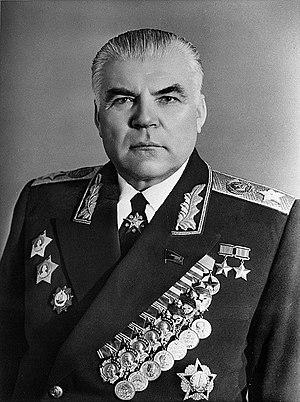
Rodion Iakovlevitch Malinovski est un militaire, maréchal de l'Union soviétique et ministre de la Défense soviétique. Il participa notamment à la bataille de Stalingrad et à la bataille de Budapest.